Reims Gospel

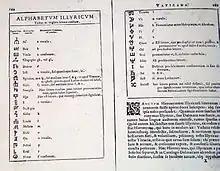
1591, Angelo Rocca, Glagolitic letters almost like those in Reims Gospel and their Latin equivalents

Out of a total of 47 double-sided sheets, 16 sheets are written in Cyrillic (as a fragment) and 31 sheets in the Glagolitic alphabet. The book used to have a treasure binding, richly decorated and embellished with gold, precious stones, and relics, among them a fragment of the True Cross. The precious stones and the relics probably disappeared from the book cover during the French Revolution. It features six historiated initials in the Glagolitic part and several ornamental capitals at the start of sections.